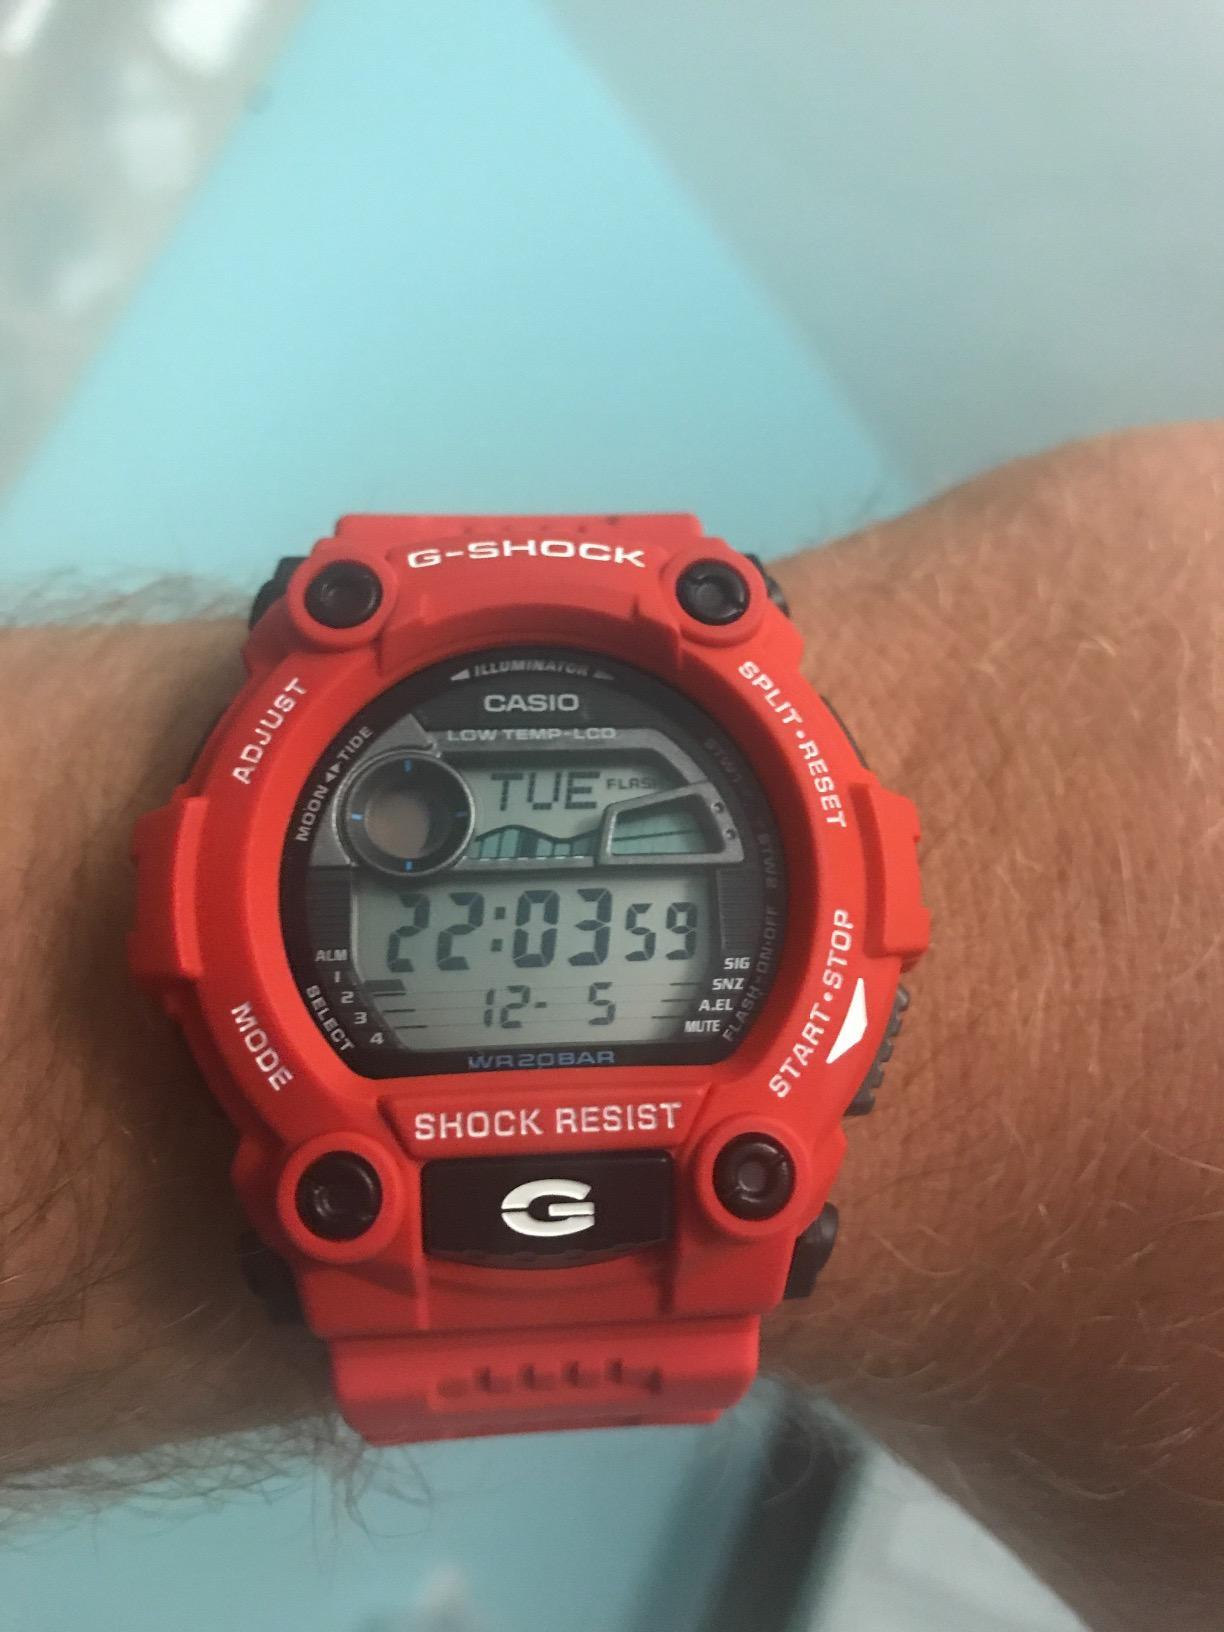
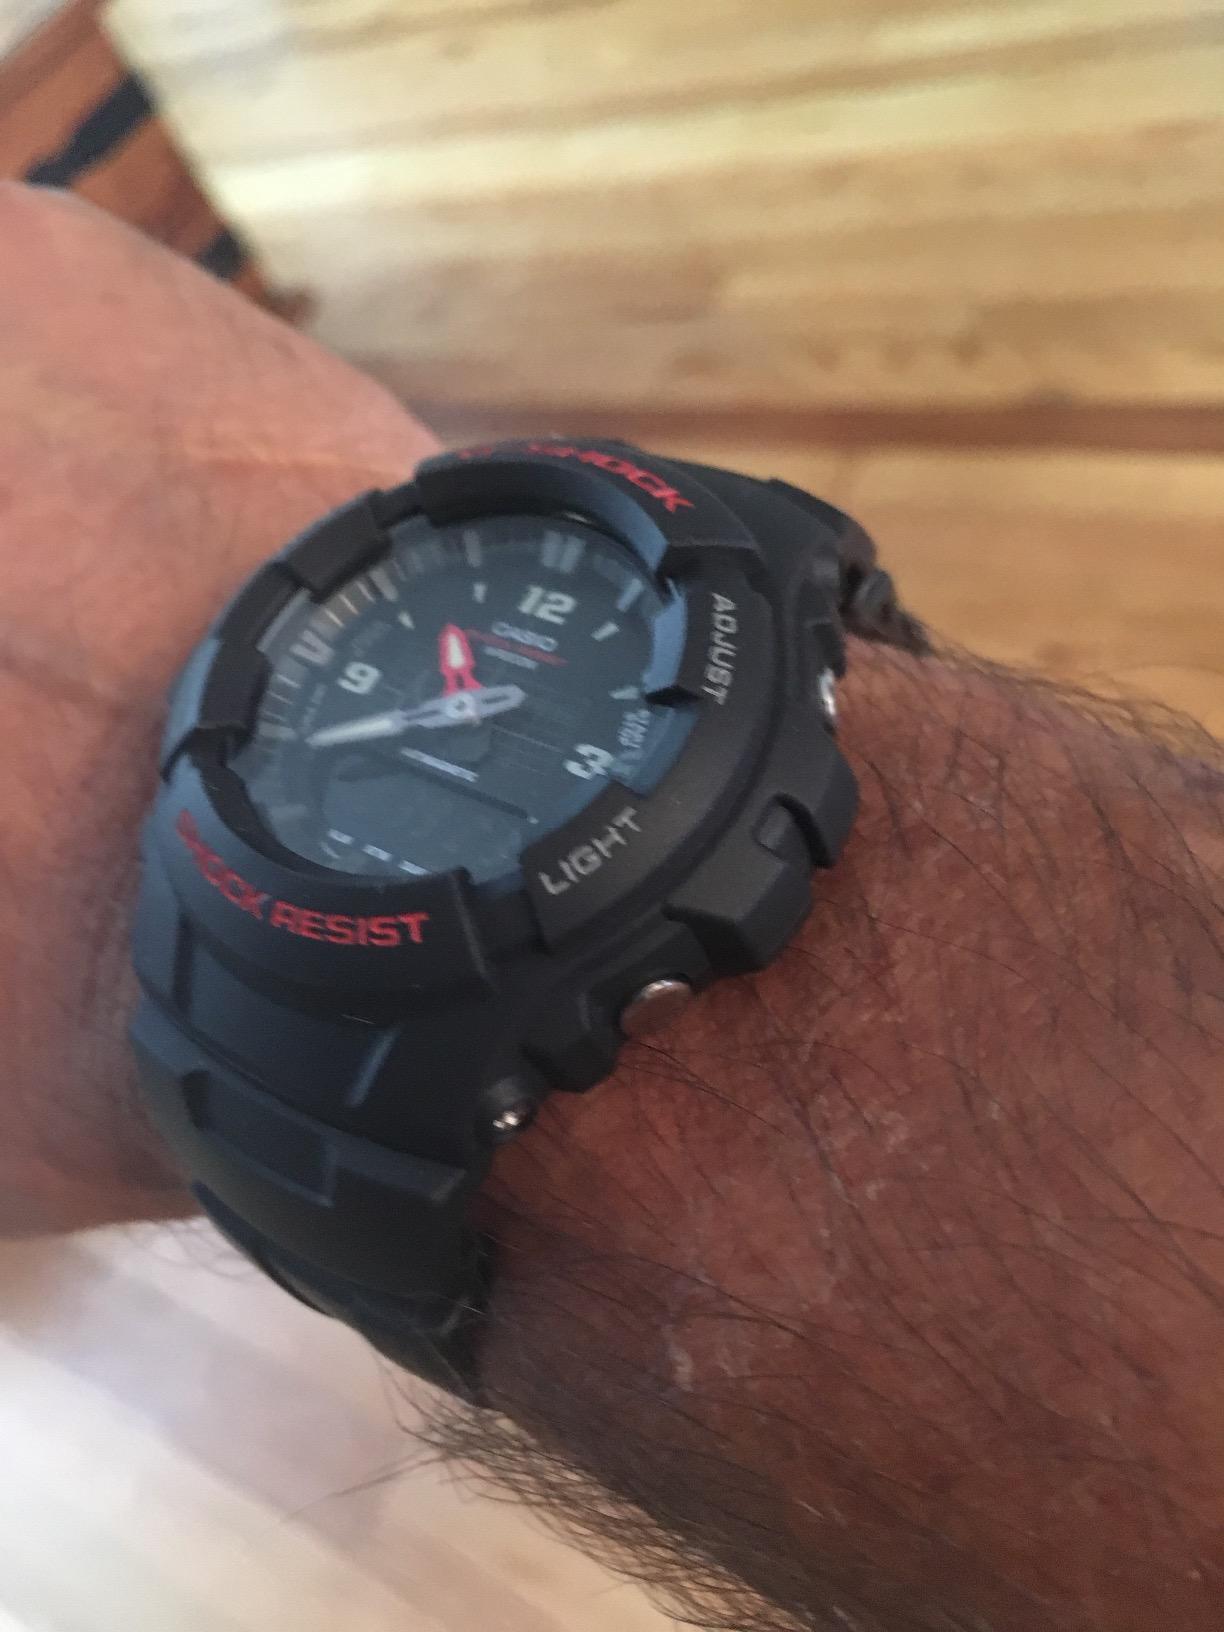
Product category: accessories_watch
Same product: no